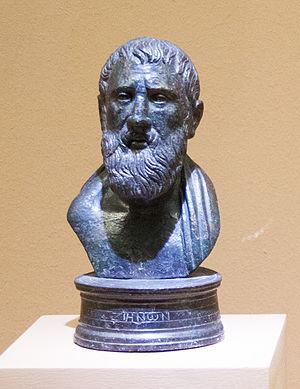
Le terme de philosophie antique désigne en général la philosophie qui naît au VIIᵉ siècle av. J.-C., et qui se développe avec Socrate et Platon, ainsi que la philosophie hellénistique, et ses successeurs dans l'Empire romain. Il s'applique ainsi à une philosophie dite « occidentale », qui correspond grosso modo à l'Antiquité gréco-romaine — les sagesses ou philosophies d'autres civilisations ne sont en général pas comprises sous ce terme. On inclut aussi sous ce terme ce qu'une partie importante de l'histoire de la philosophie considère comme les origines de la philosophie, à savoir les penseurs présocratiques, dont les premiers datent du milieu du VIIᵉ siècle avant notre ère.